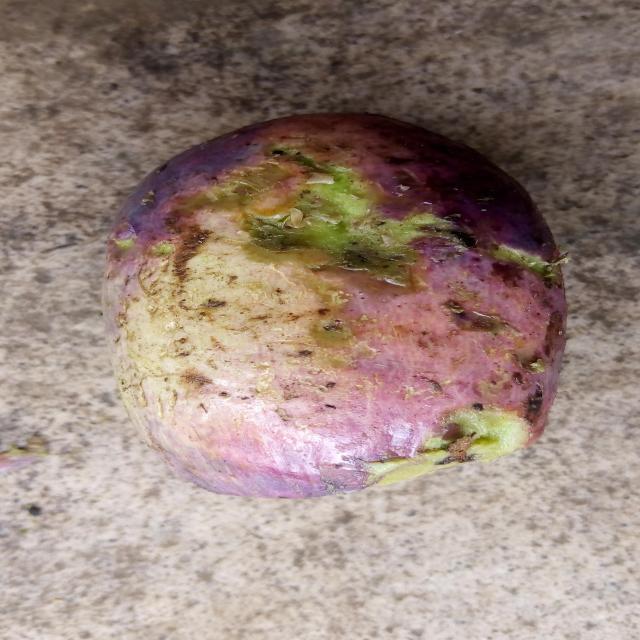
Plum grade: cracked